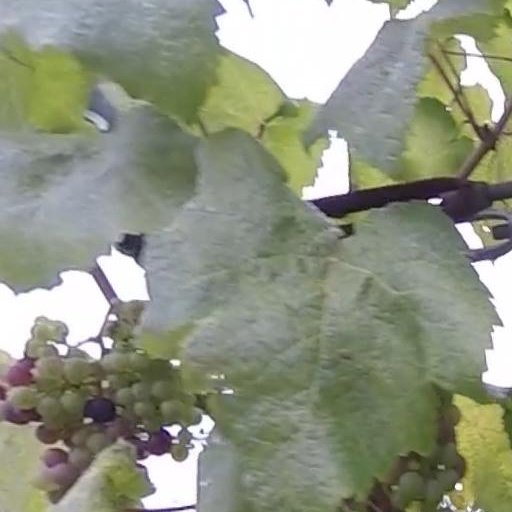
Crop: grape